Ludza

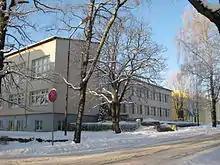
Ludza Music School in winter

Ludza Museum and Ludza Tourism Information Centre offer excursions around the town. The most visited sights are: